14 - Diaries of the Great War

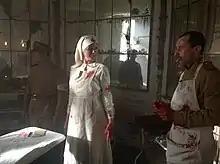
Russian hospital at Frœschwiller chateau

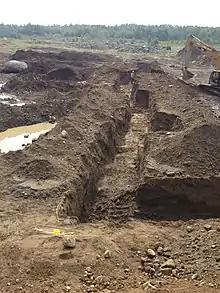
Constructing trenches in the no-man's-land in Saint-Jerôme, Quebèc

The series was filmed in France, Canada and Germany. Filming took place over a total of 50 days. The French part of the shoot took place in and around Strasbourg. Among the location were the historical baths, an abandoned brewery and the chateau of Frœschwiller. The Canadian part of the shoot took place in the province of Québec. Among the locations were an old quarry north of Montreal, where a trench system, complete with accompanying No-Man's-Land was constructed.